Harry Gottsacker

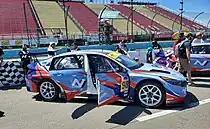
Gottsacker's Hyundai Elantra N TCR in 2022

To begin 2019, Gottsacker was contracted to drive the new-for-2019 Hyundai Veloster N TCR, serving as one of Hyundai's North America-based factory drivers for the 2019 Michelin Pilot Challenge season. Paired with Mason Filippi, the two scored three podiums and one race victory in 2019, finishing second in the championship; 23 points adrift of the sister entry. Said victory came in dramatic fashion, after a drive-time penalty dropped the race-winning HART entry to the back of the TCR classification, elevating Filippi and Gottsacker to the race victory. Gottsacker returned to the team in 2020, paired with new co-driver Mark Wilkins. Gottsacker would match his second-place result from 2019, taking two victories and four total podiums. The duo swept the two rounds at Sebring, falling 11 points short of the sister No. 33 entry of Gabby Chaves and Ryan Norman.